Ken McElroy

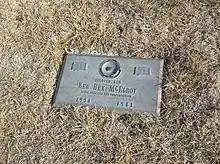
McElroy's grave

In 1980, one of McElroy's children got into an argument with a clerk, Evelyn Sumy, in a local grocery store owned by 70-year-old Ernest "Bo" Bowenkamp and his wife Lois, allegedly because the young McElroy child tried to steal some candy. McElroy began stalking the Bowenkamp family, and eventually threatened Bo Bowenkamp in the back of his store with a shotgun in hand. In the ensuing confrontation, McElroy shot Bowenkamp in the neck; Bowenkamp survived, and McElroy was arrested and charged with first degree assault, which carried a possible life sentence. In June 1981, McElroy was convicted of second degree assault and received a two-year sentence, but was freed on bail pending his appeal. Immediately after being released at a post-trial hearing, McElroy went to the D&G Tavern, a local bar, with an M1 Garand rifle with a bayonet attached, and made graphic threats about what he would do to Bo Bowenkamp. This led to several patrons deciding to see what they could legally do to prevent McElroy from harming anyone else.